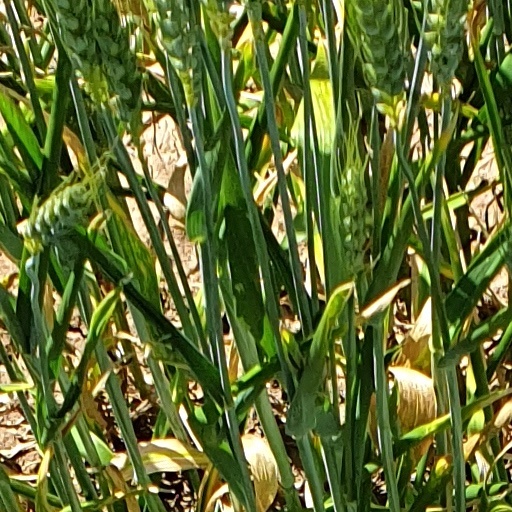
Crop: wheat